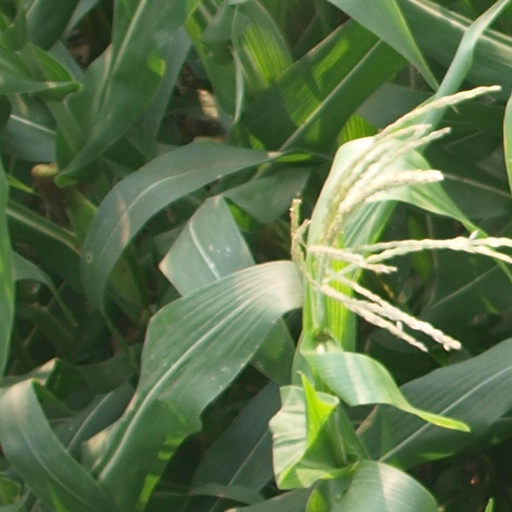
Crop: maize; corn